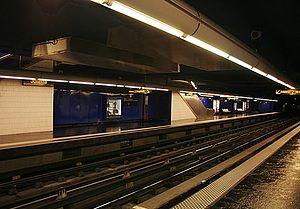
Station ""Joliette"" de la ligne 2 du métro de Marseille."
Joliette est une station de la ligne 2 du métro de Marseille. Située place de la Joliette dans le 2ᵉ arrondissement, elle dessert le quartier de La Joliette dans le périmètre d'Euroméditerranée. Les Docks, le Fonds régional d'art contemporain, les Terrasses du Port, la Gare maritime internationale sont situés à proximité.